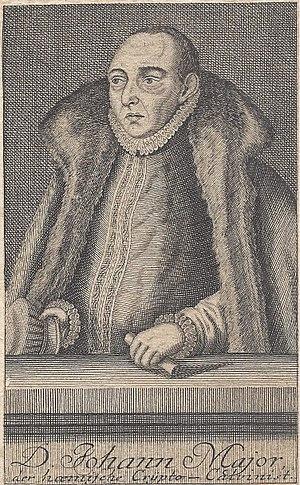
Johann Major est un humaniste, poète et théologien protestant allemand.